Melodifestivalen 2010

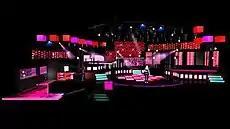
The stage of the contest

The Melodifestivalen logo for the Contest, the five spotlights, has been in place since 2002, and remained in use for the 2010 Contest. The first details of the 2010 stage were released on 28 January. For the fourth time, the set was designed by Viktor Brattström, with the intention to provide the feeling of a club environment: "This year we can present a scene that should evoke the idea of an exclusive club environment. Levels and stairs offers artists the opportunity for action and linking the stage into a place of celebration."